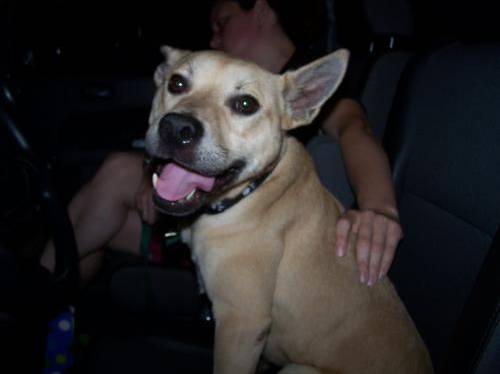
Label: dog